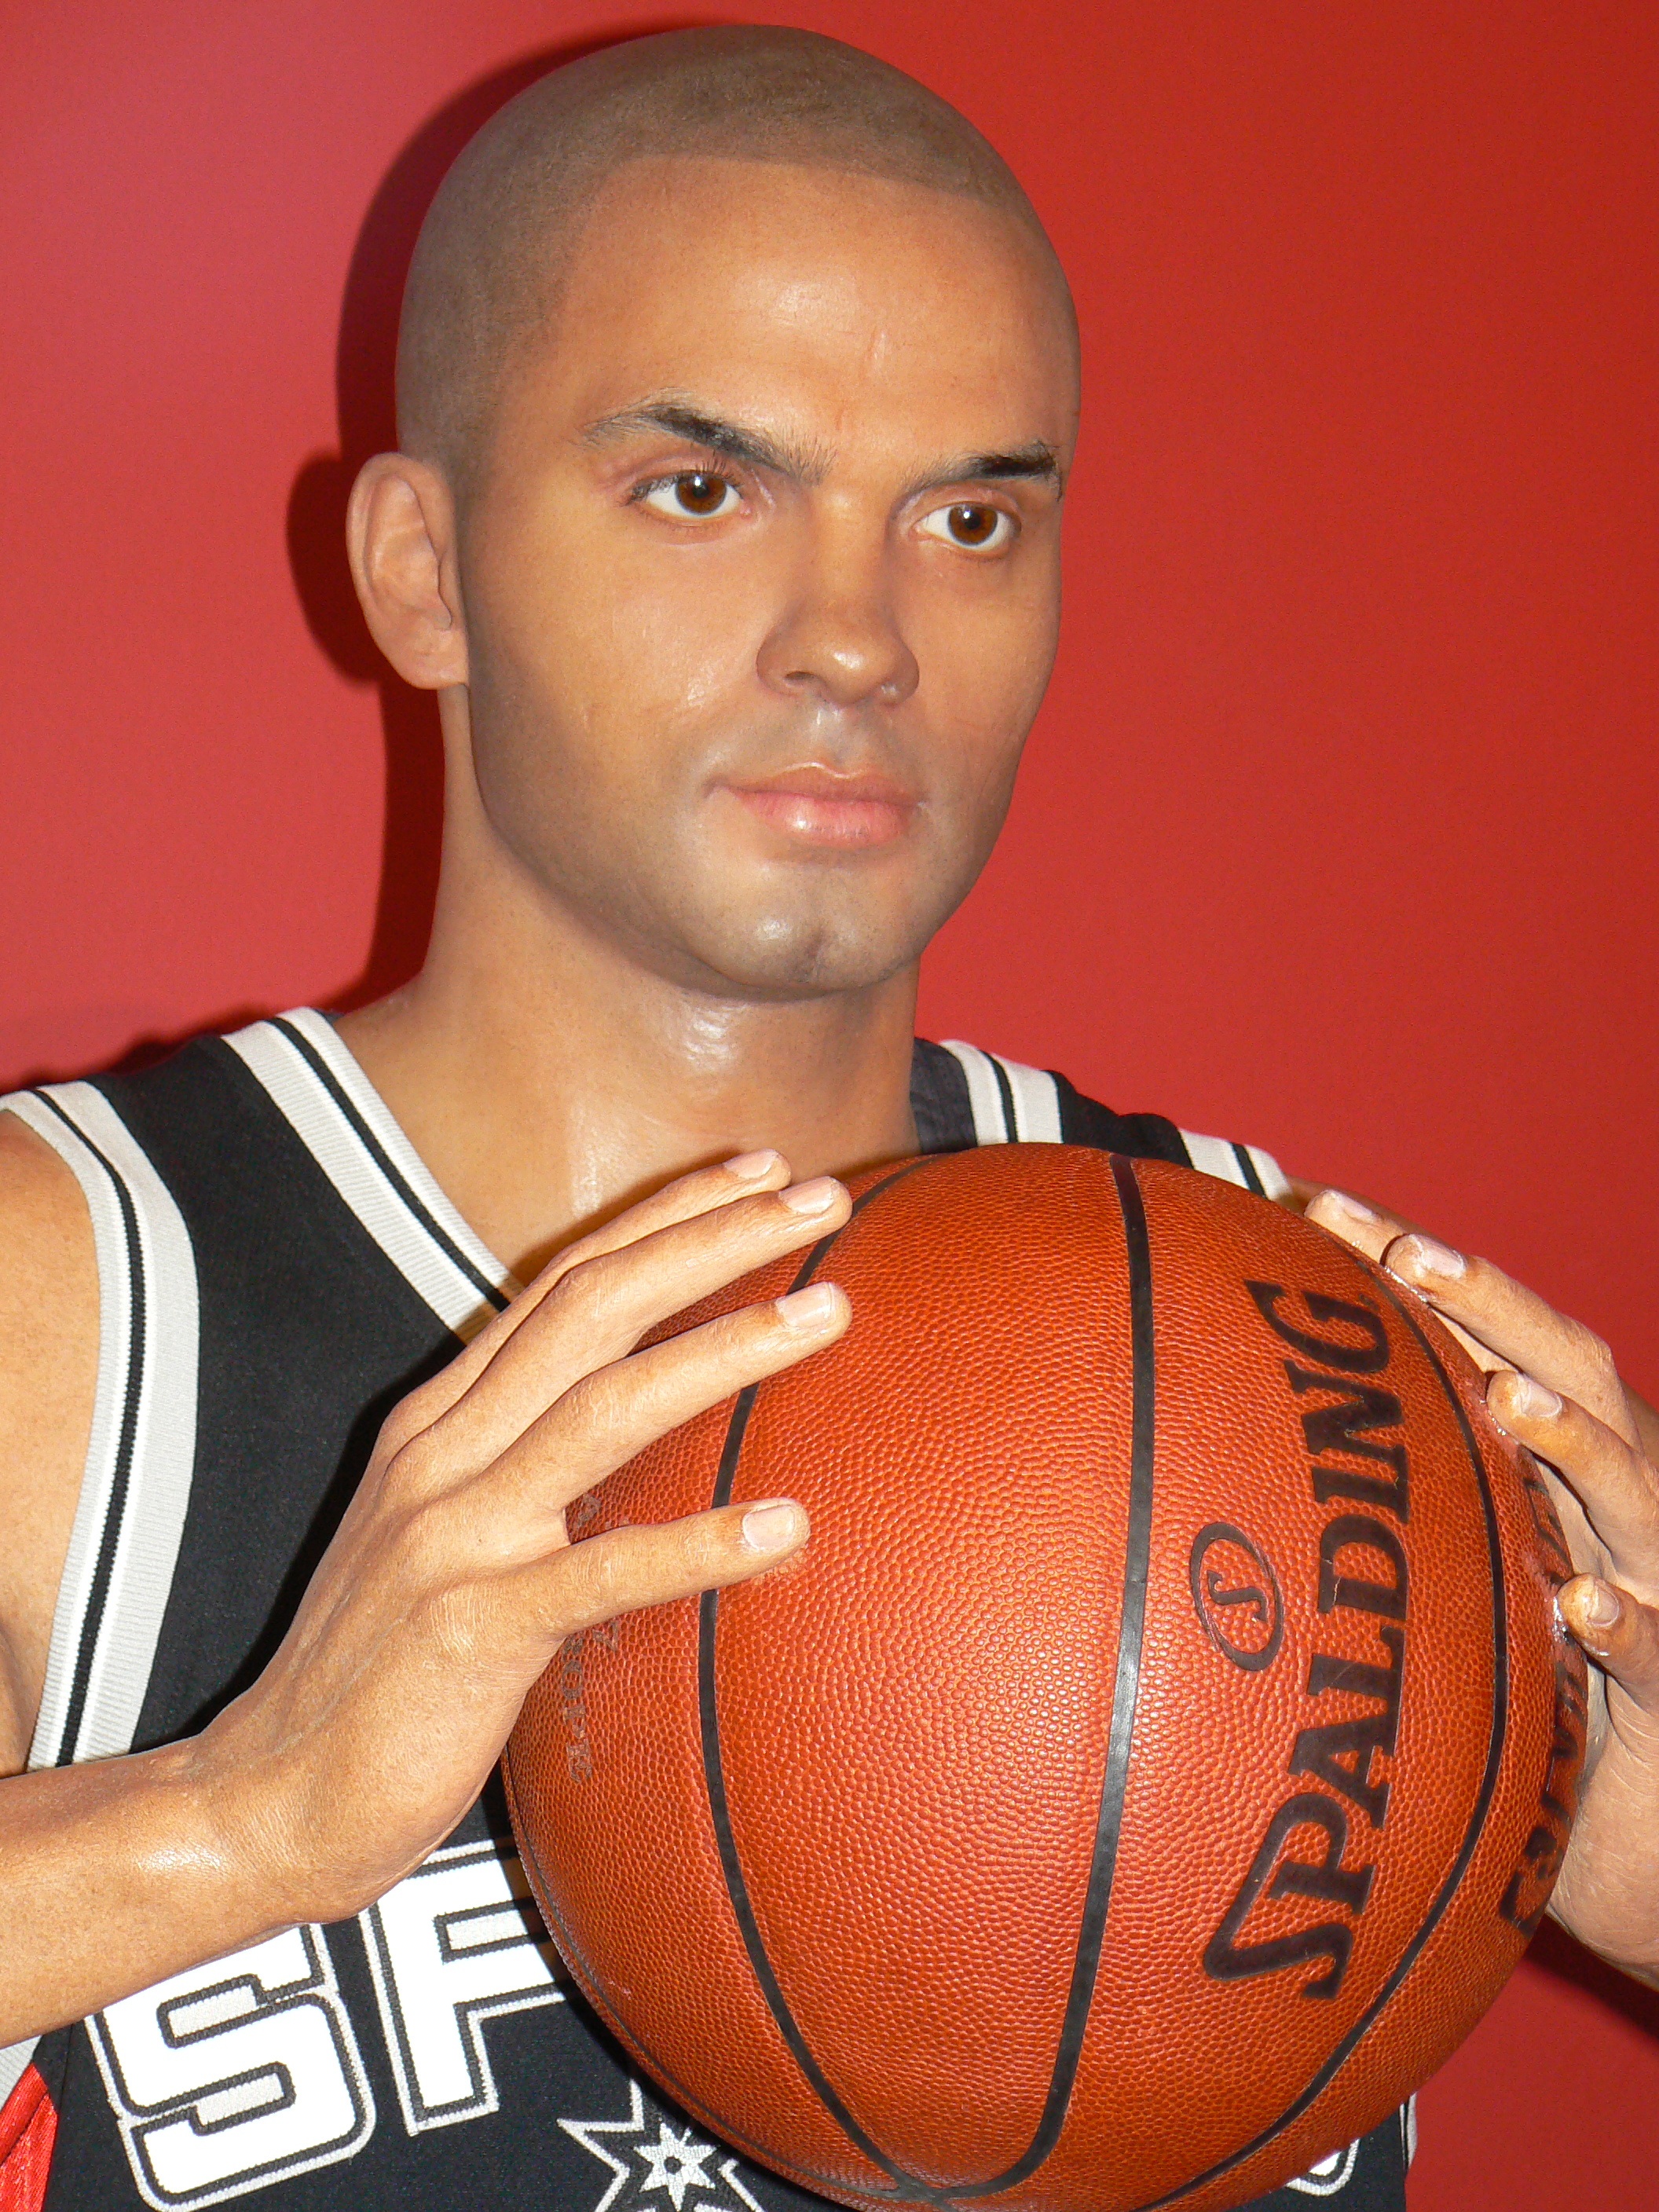
sport, game, basketball, basket, arm, muscle, ball, football player, basketball player, wax statue, grevin museum, tony parker